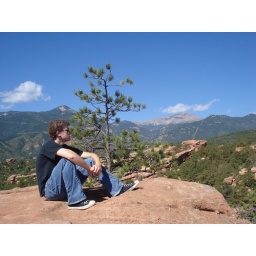
Me in Garden of the Gods. Pikes Peak is the brown mountain in the background.